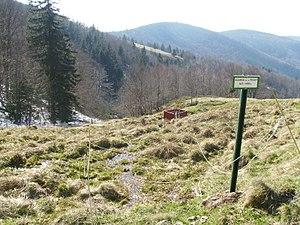
La Fecht est une rivière française du Grand Est qui coule dans le département du Haut-Rhin. C'est un affluent de l'Ill, donc un sous-affluent du Rhin.